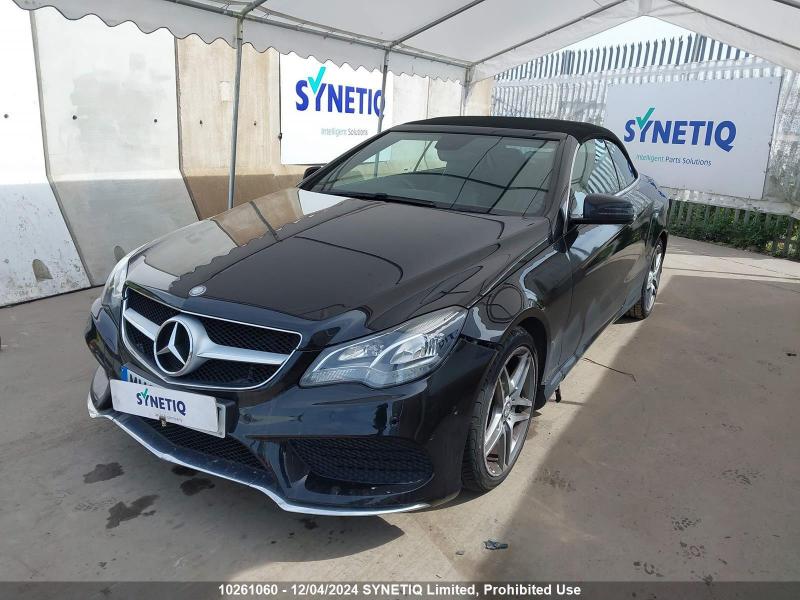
Aucun dommage détecté.
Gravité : aucun